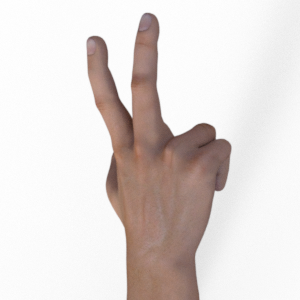
Label: scissors